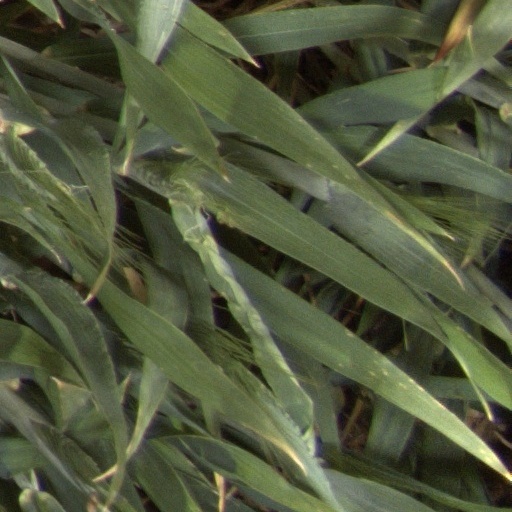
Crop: wheat